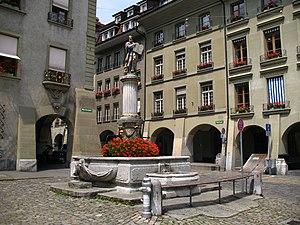
La fontaine de la Moïse, appelée en allemand Mosesbrunnen, est une fontaine de la ville de Berne, en Suisse